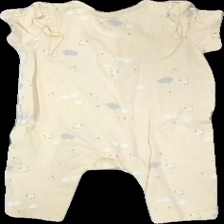
View: back
Type: Top
Category: Children
Brand: H&M
Colors: Yellow, White, Grey
Material: 100% cotton
Pattern: Other
Cut: Regular
Size: 62
Season: All
Price range: <50
Recommended usage: Reuse